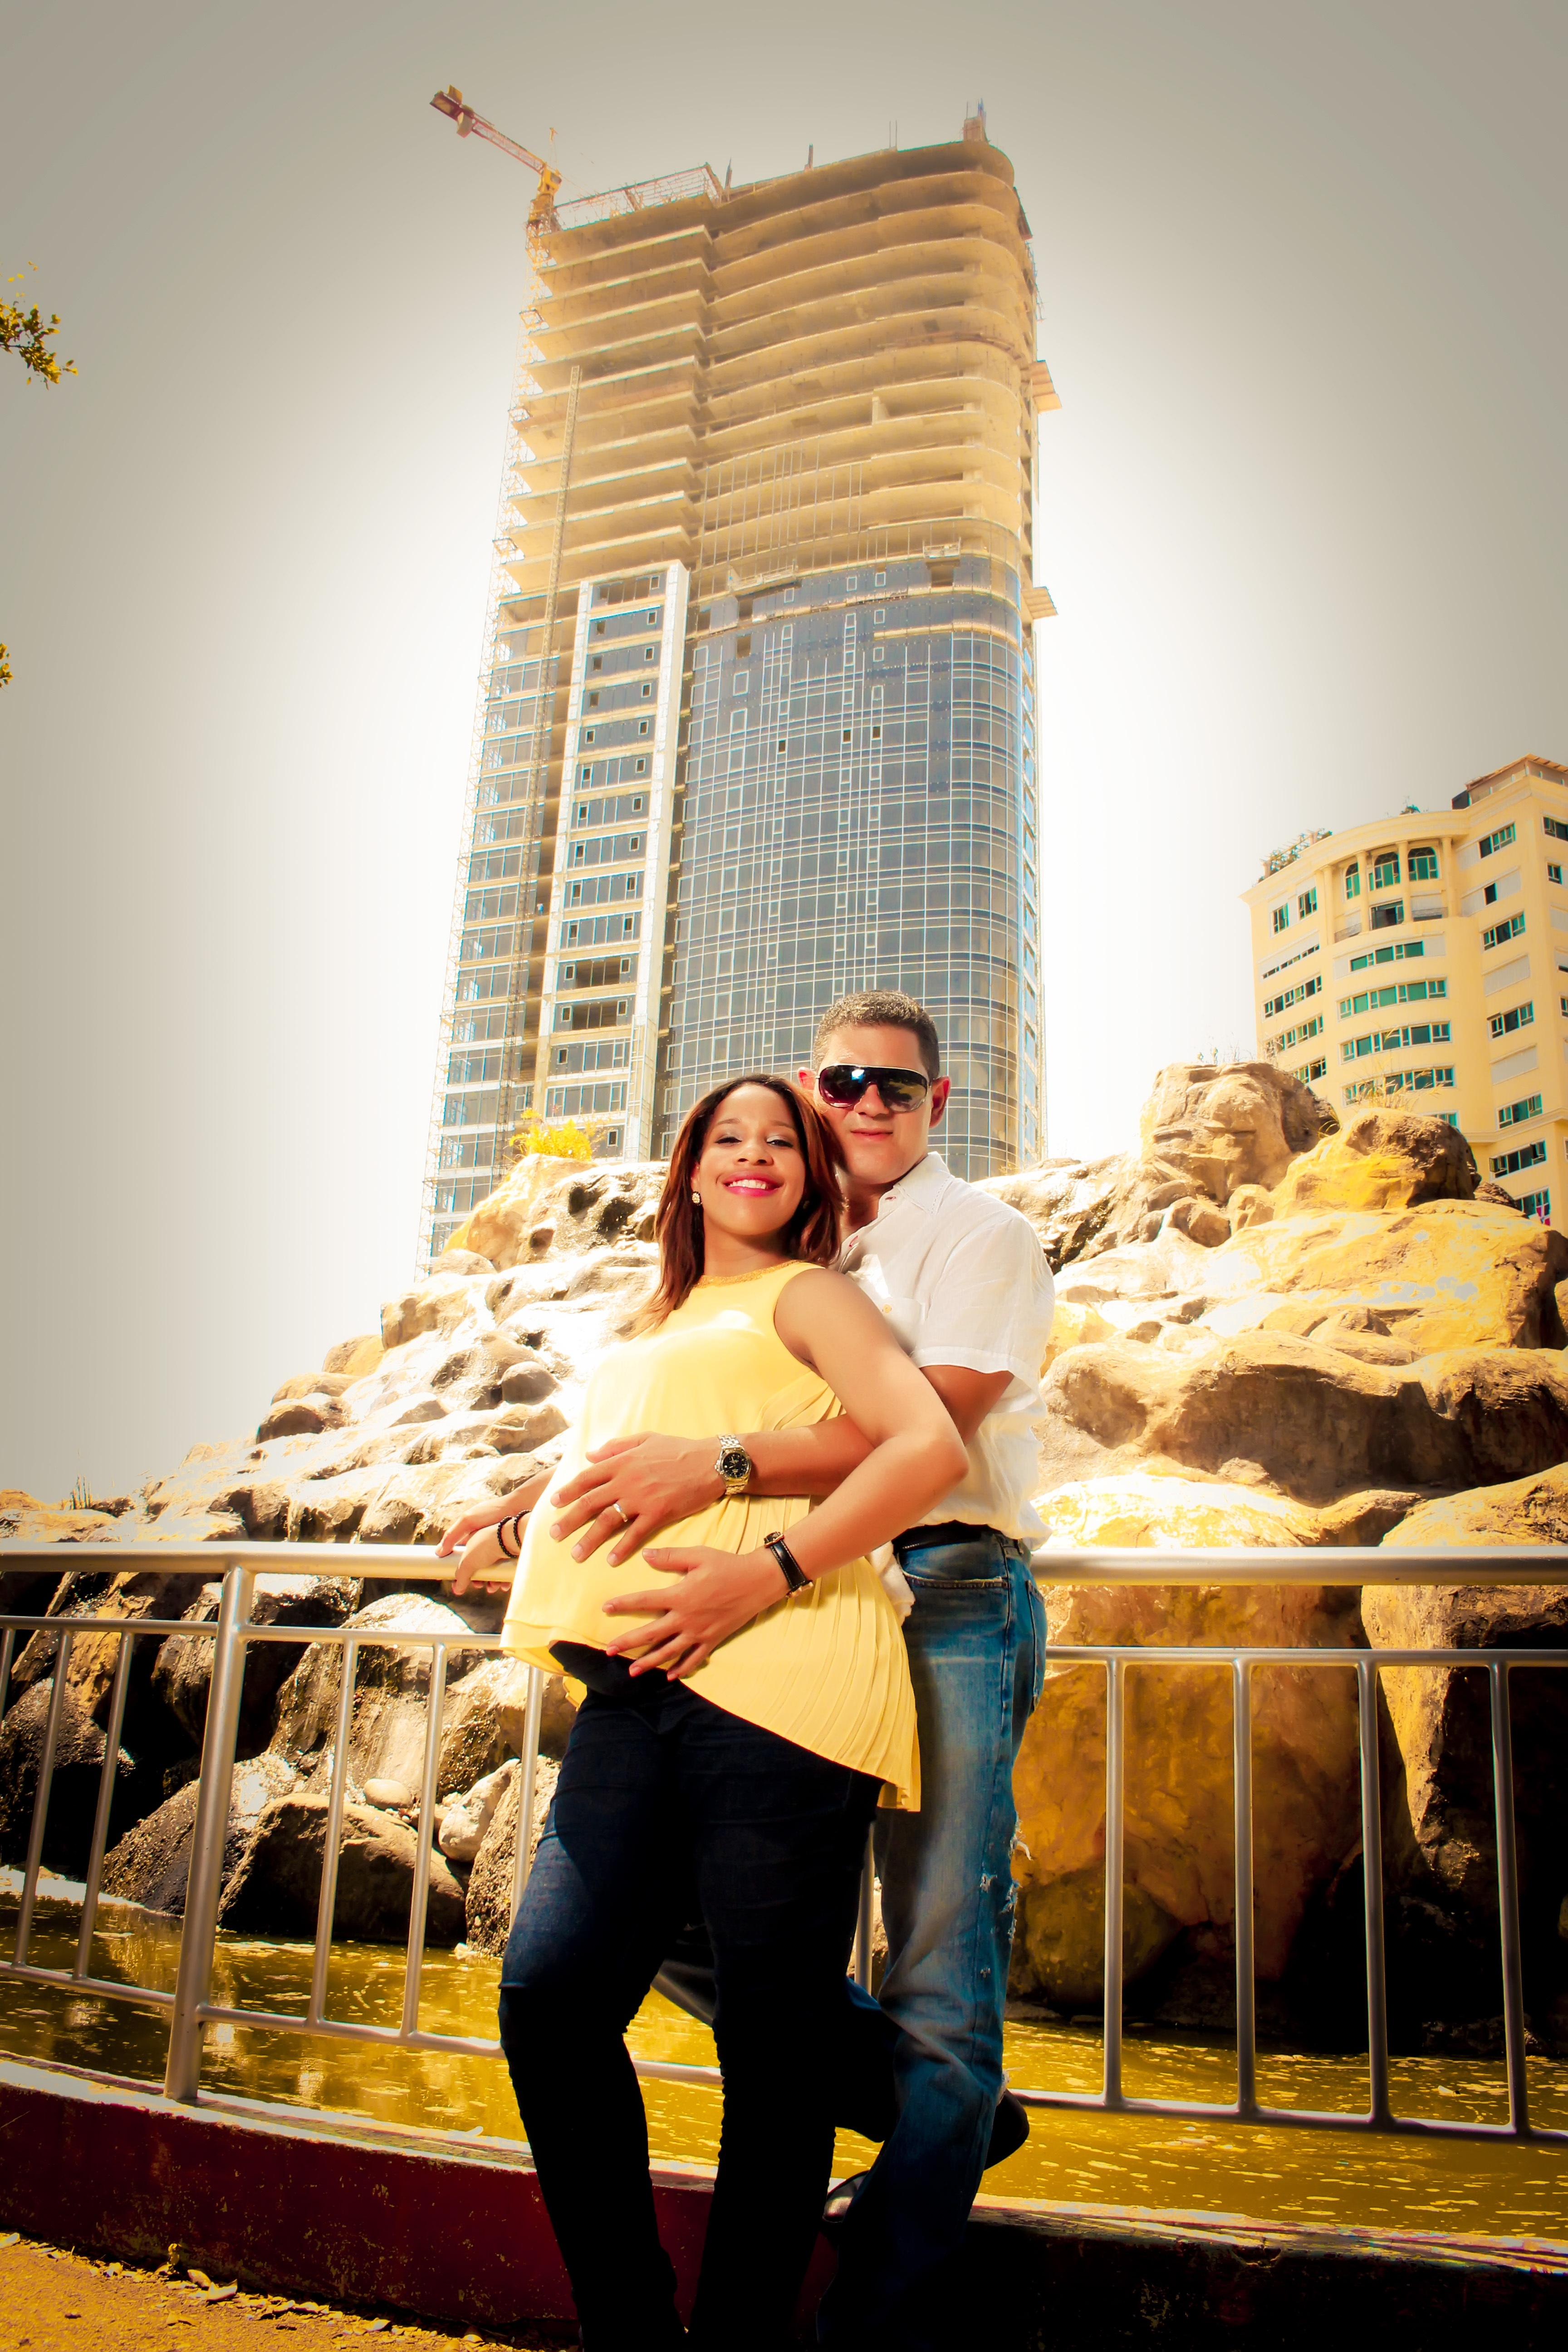
singer, spring, color, fashion, yellow, photograph, barriga, sexy, image, carolina, medina, photo shoot, omar, mami, papi, embazarada, ponciano